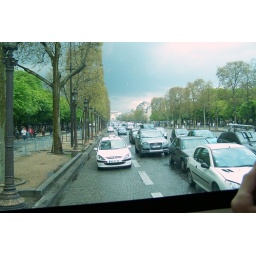
This is the view of the road from the No. 73 bus from la Defense to Gare d'Orsay! This is in the Champs Elysees.